SaGa Frontier 2

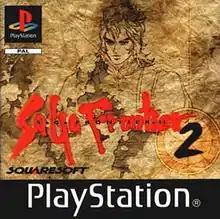
European cover art

is a role-playing video game developed and published by Square for the PlayStation. It is the eighth original game in the "SaGa" series. Initially released in Japan in April 1999, an English version was made available in North America in February 2000 by Square Electronic Arts and in PAL regions the following March by Square. Development for the title was headed by series creator Akitoshi Kawazu, with music by Masashi Hamauzu. The game features an art style unique to the series at the time it was released, utilizing hand-painted watercolor backdrops and characters to give the game a storybook feel. Like other "SaGa" games, gameplay is largely non-linear, giving the player multiple paths to follow in order to complete the game.